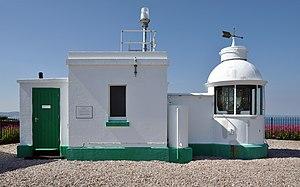
Le phare de Berry Head est un phare situé à l'extrémité de la péninsule de Berry Head près de Brixham, dans le comté du Devon en Angleterre.